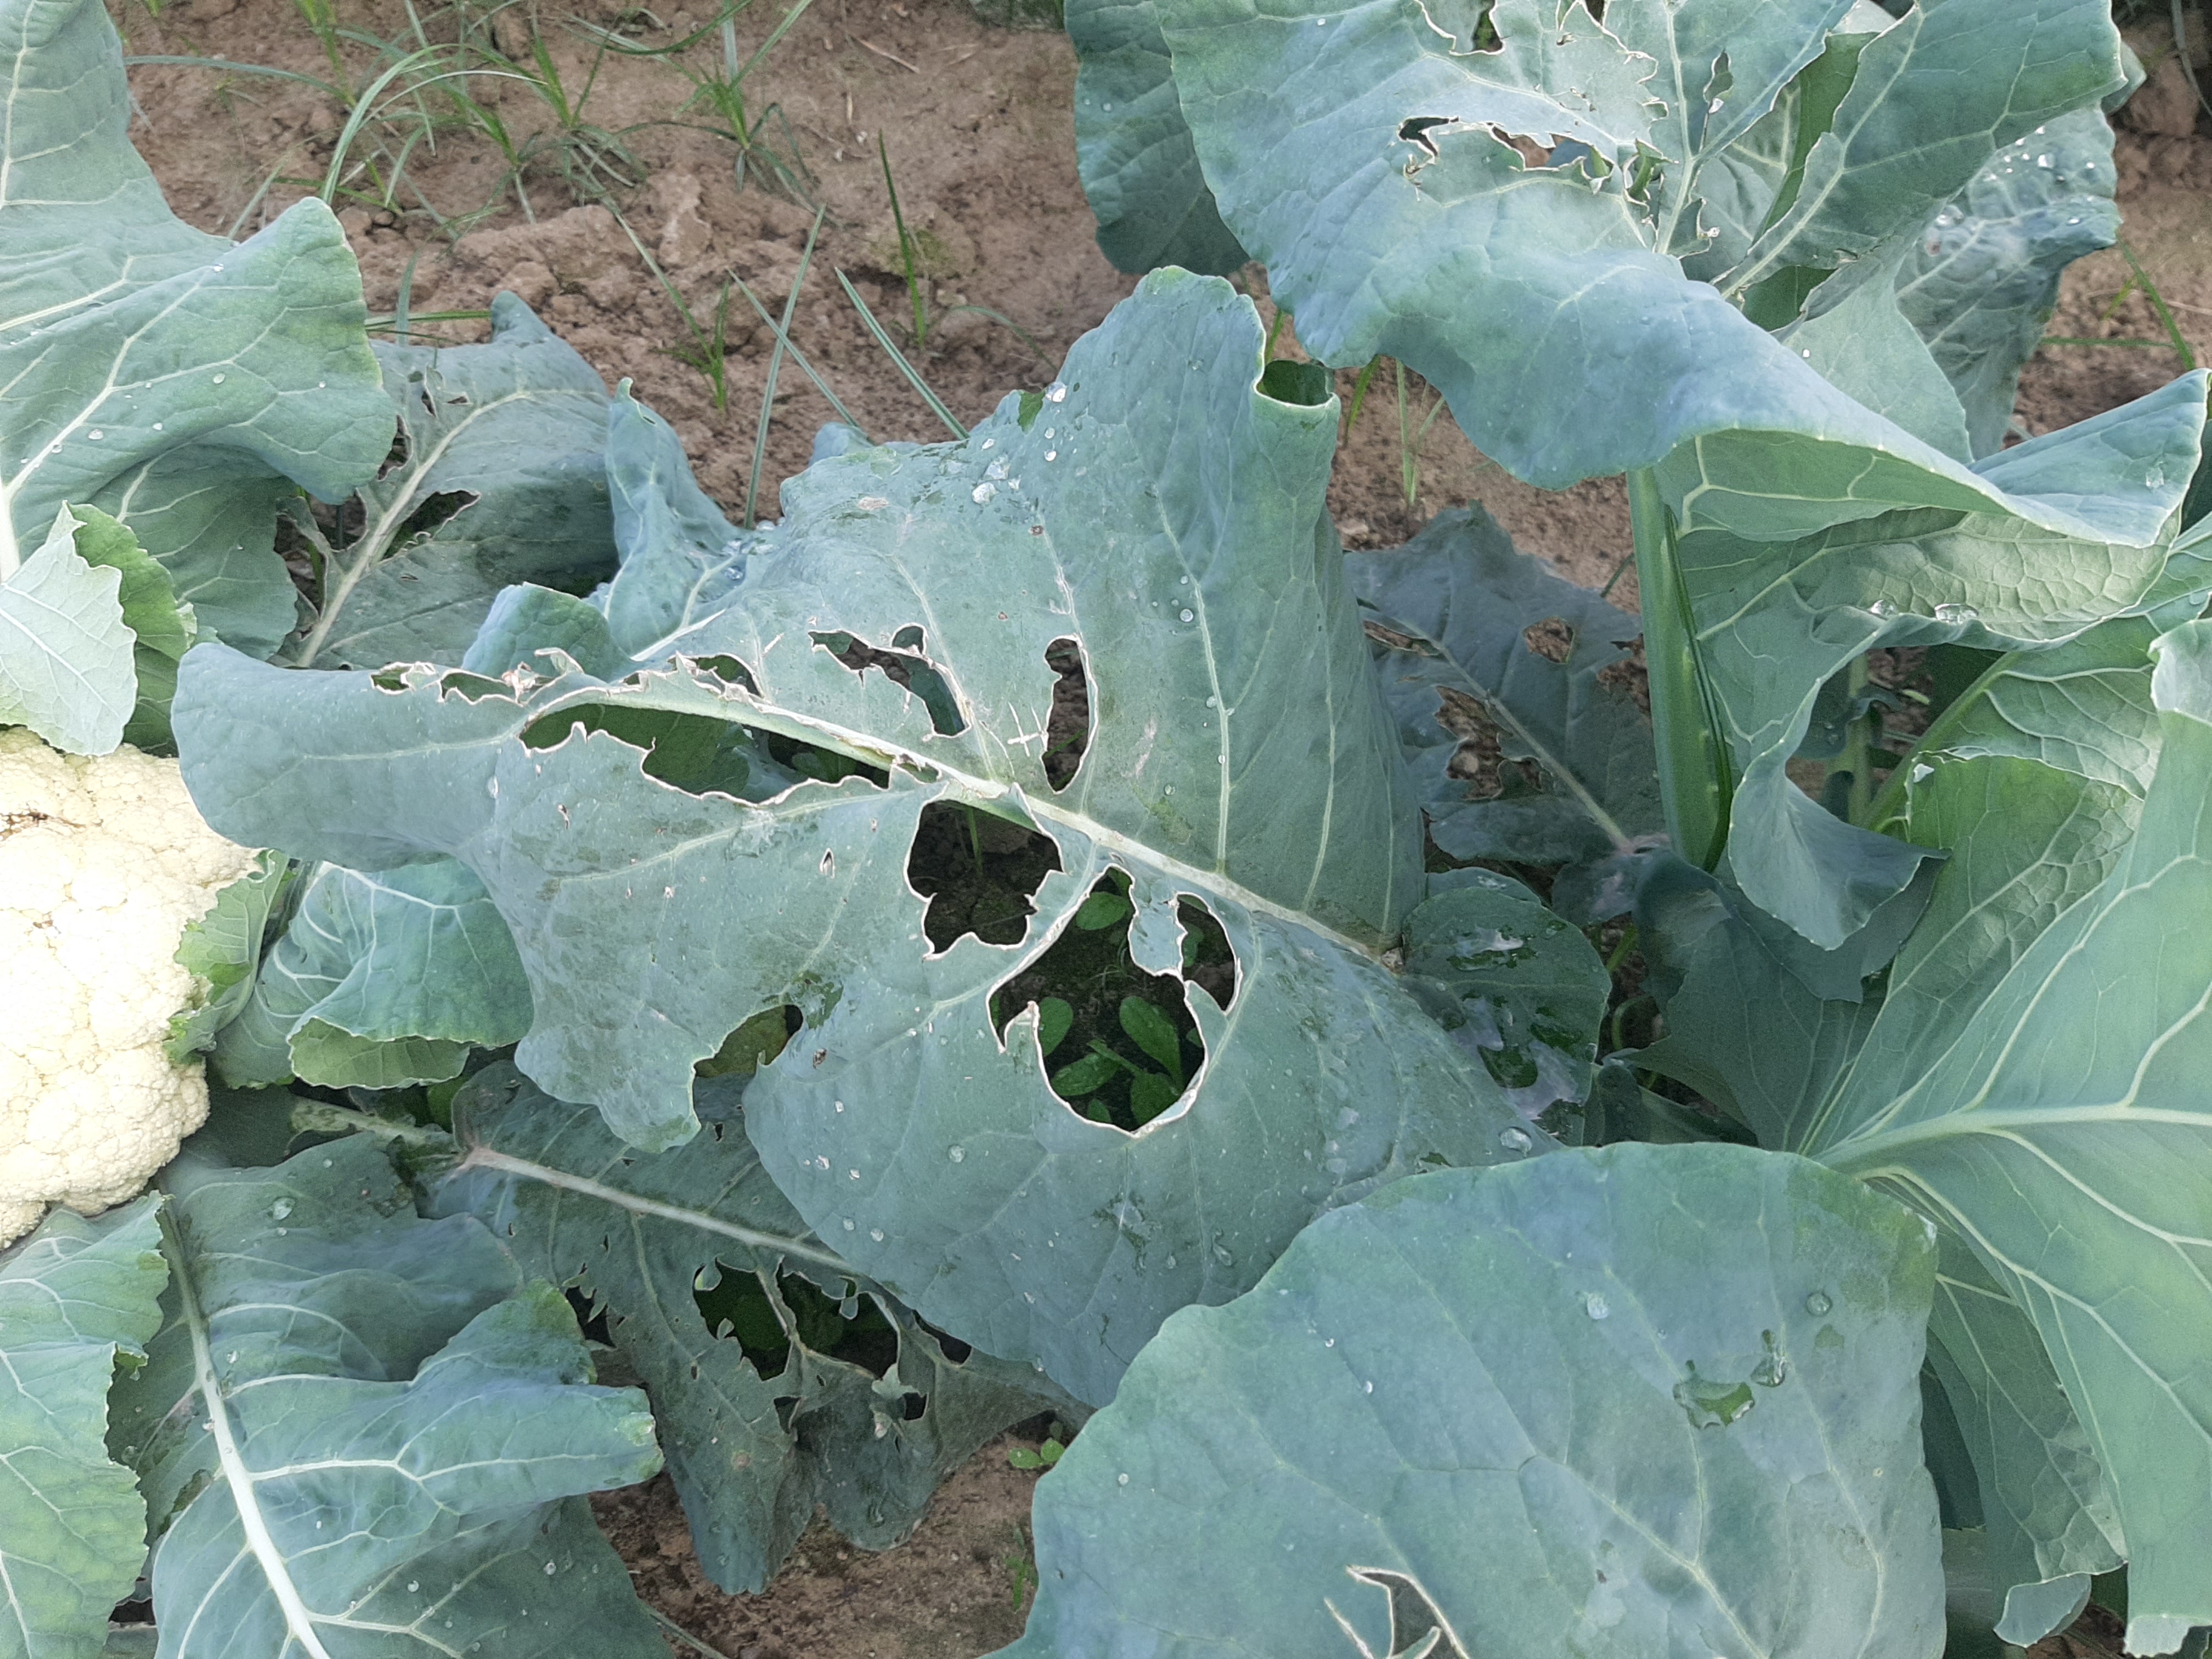
Label: Black Rot